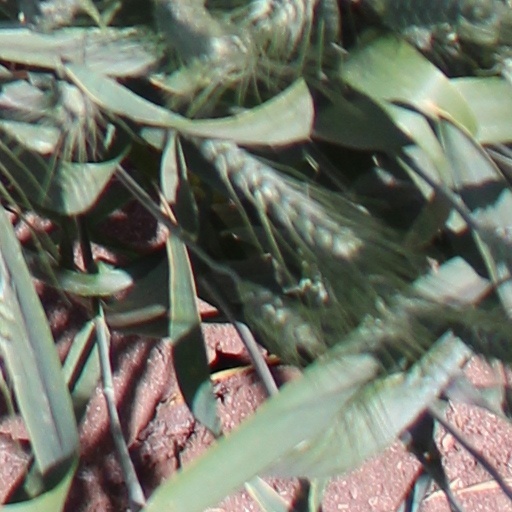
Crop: wheat